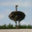
Label: bird